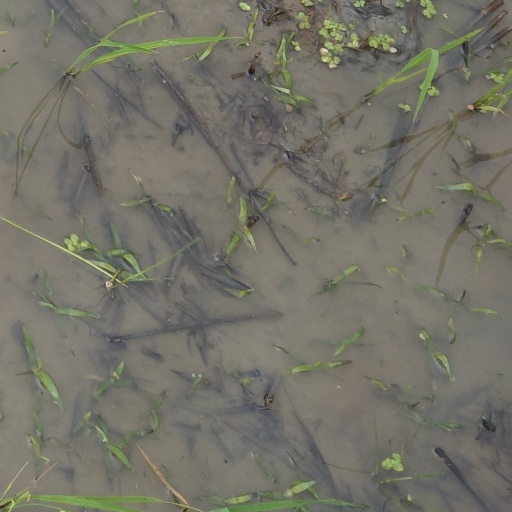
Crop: rice